The Dinner (2017 film)

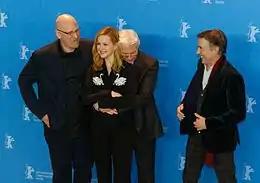
Oren Moverman (left) with the cast at Berlinale 2017

In September 2013, Cate Blanchett was attached to make her directorial debut with a film adaptation of the Dutch thriller novel "The Dinner", by Herman Koch, scripted by Oren Moverman. Caldecot Chubb produced under his ChubbCo Film banner, and Lawrence Inglee, Eddie Vaisman and Julia Lebedev produced the film for Code Red, ChubbCo and Blackbird. Code Red fully financed the film and Protagonist Pictures handled international sales. Olga Segura and Eva Maria Daniels executive produced and helped with the development of the project.